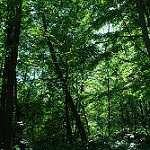
Label: forest